Ahror Iminov

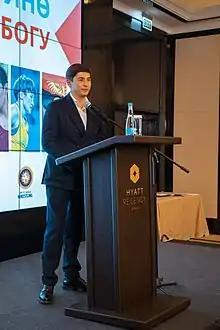
Ahror Iminov speaking at a sports event in 2020

Ahror Iminov (born 14 July 1987) is a Kyrgyzstani businessman. He has been the vice president of the Wrestling Federation of the Kyrgyz Republic since 2018. In 2020, he was elected for parliament, but following the 2020 Kyrgyz protests the election results were annulled.